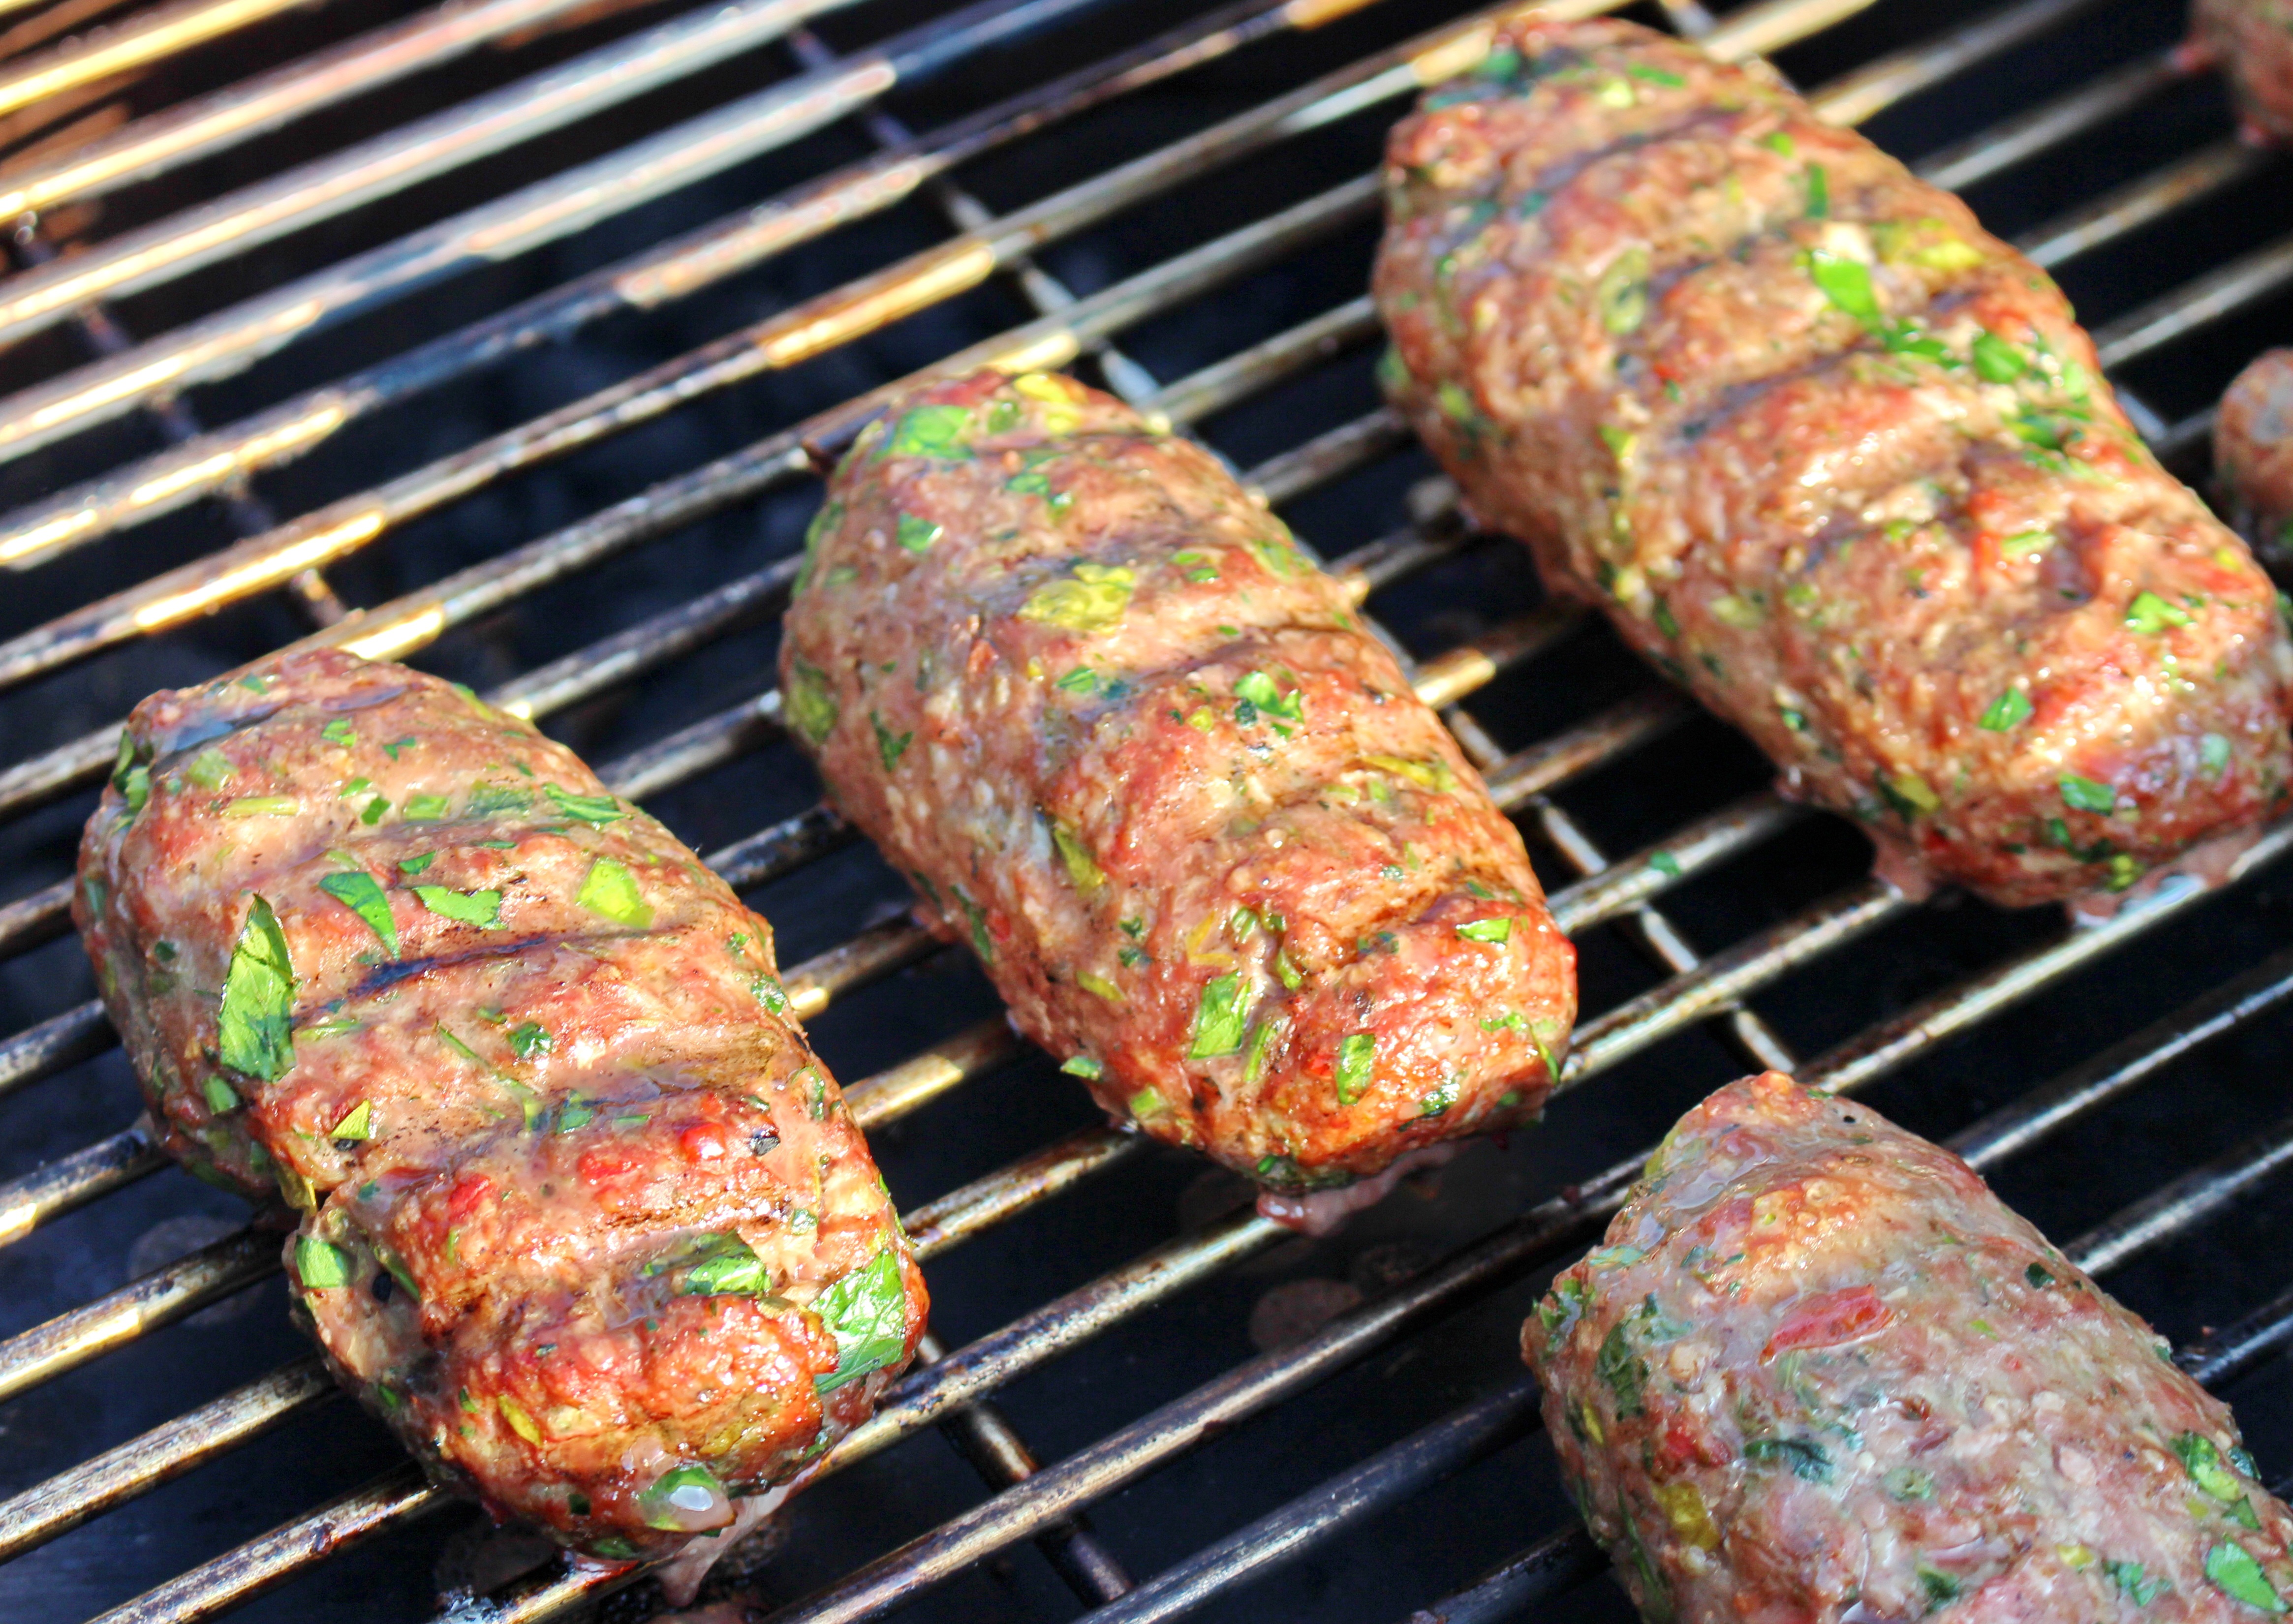
dish, food, cooking, meat, barbecue, cuisine, lamb, skewer, minced meat, kebab, grilling, mediterranean food, grilled food, animal source foods, brochette, mititei, adana kebab